Westcott Stock Farm

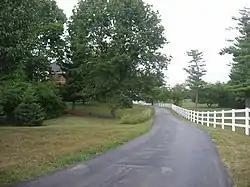
Westcott Stock Farm driveway, August 2011

Westcott Stock Farm, also known as Westcott Place Farm, is a historic home and farm located at Centerville, Wayne County, Indiana. The farmhouse was built between 1890 and 1895, and is a large two-story, Queen Anne style brick dwelling. It sits on a brick foundation and features a semi-octagonal bay. Also on the property are the contributing laundry house / tool shed, garage, carriage house, horse barn, bank barn, a small calving shed, and a cistern with a hand-operated pump.